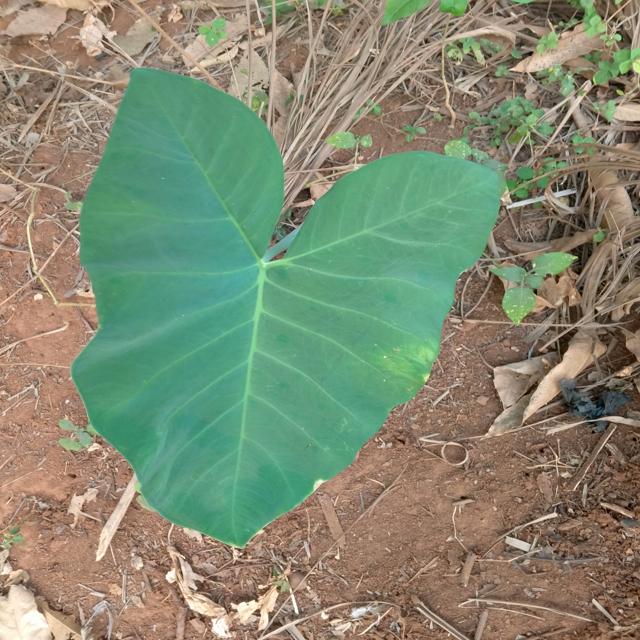
Label: Early_Blight